Jokhang

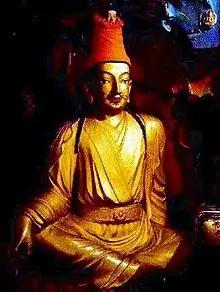
King Songtsen Gampo

To forge ties with neighboring Nepal, Songtsen Gampo sent envoys to King Amsuvarman seeking his daughter's hand in marriage and the king accepted. His daughter, Bhrikuti, came to Tibet as the king's Nepalese wife ("tritsun"; in Tibetan). The image of Akshobhya Buddha known as Jowo Mikyo Dorje (or Mikyoba), which she had brought as part of her dowry, was deified in the Jokhang.